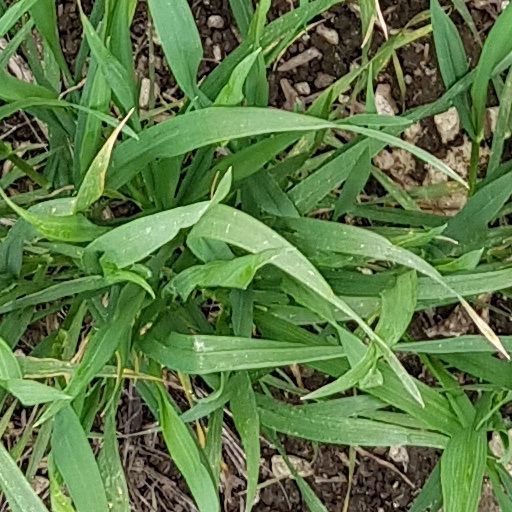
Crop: wheat